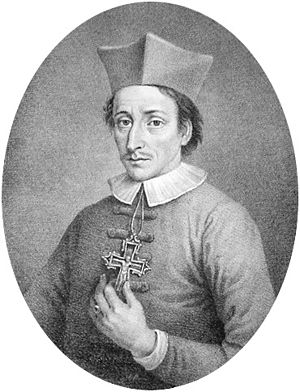
Nicolaus Steno
Portræt udført af J. P. Trap (1868).
Niels Steensen, også kaldet Nicolaus Steno var en pioner inden for både anatomi og geologi.